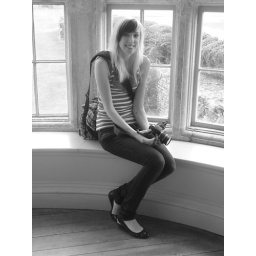
My girl in black and white sitting in one of those wonderful bay windows.